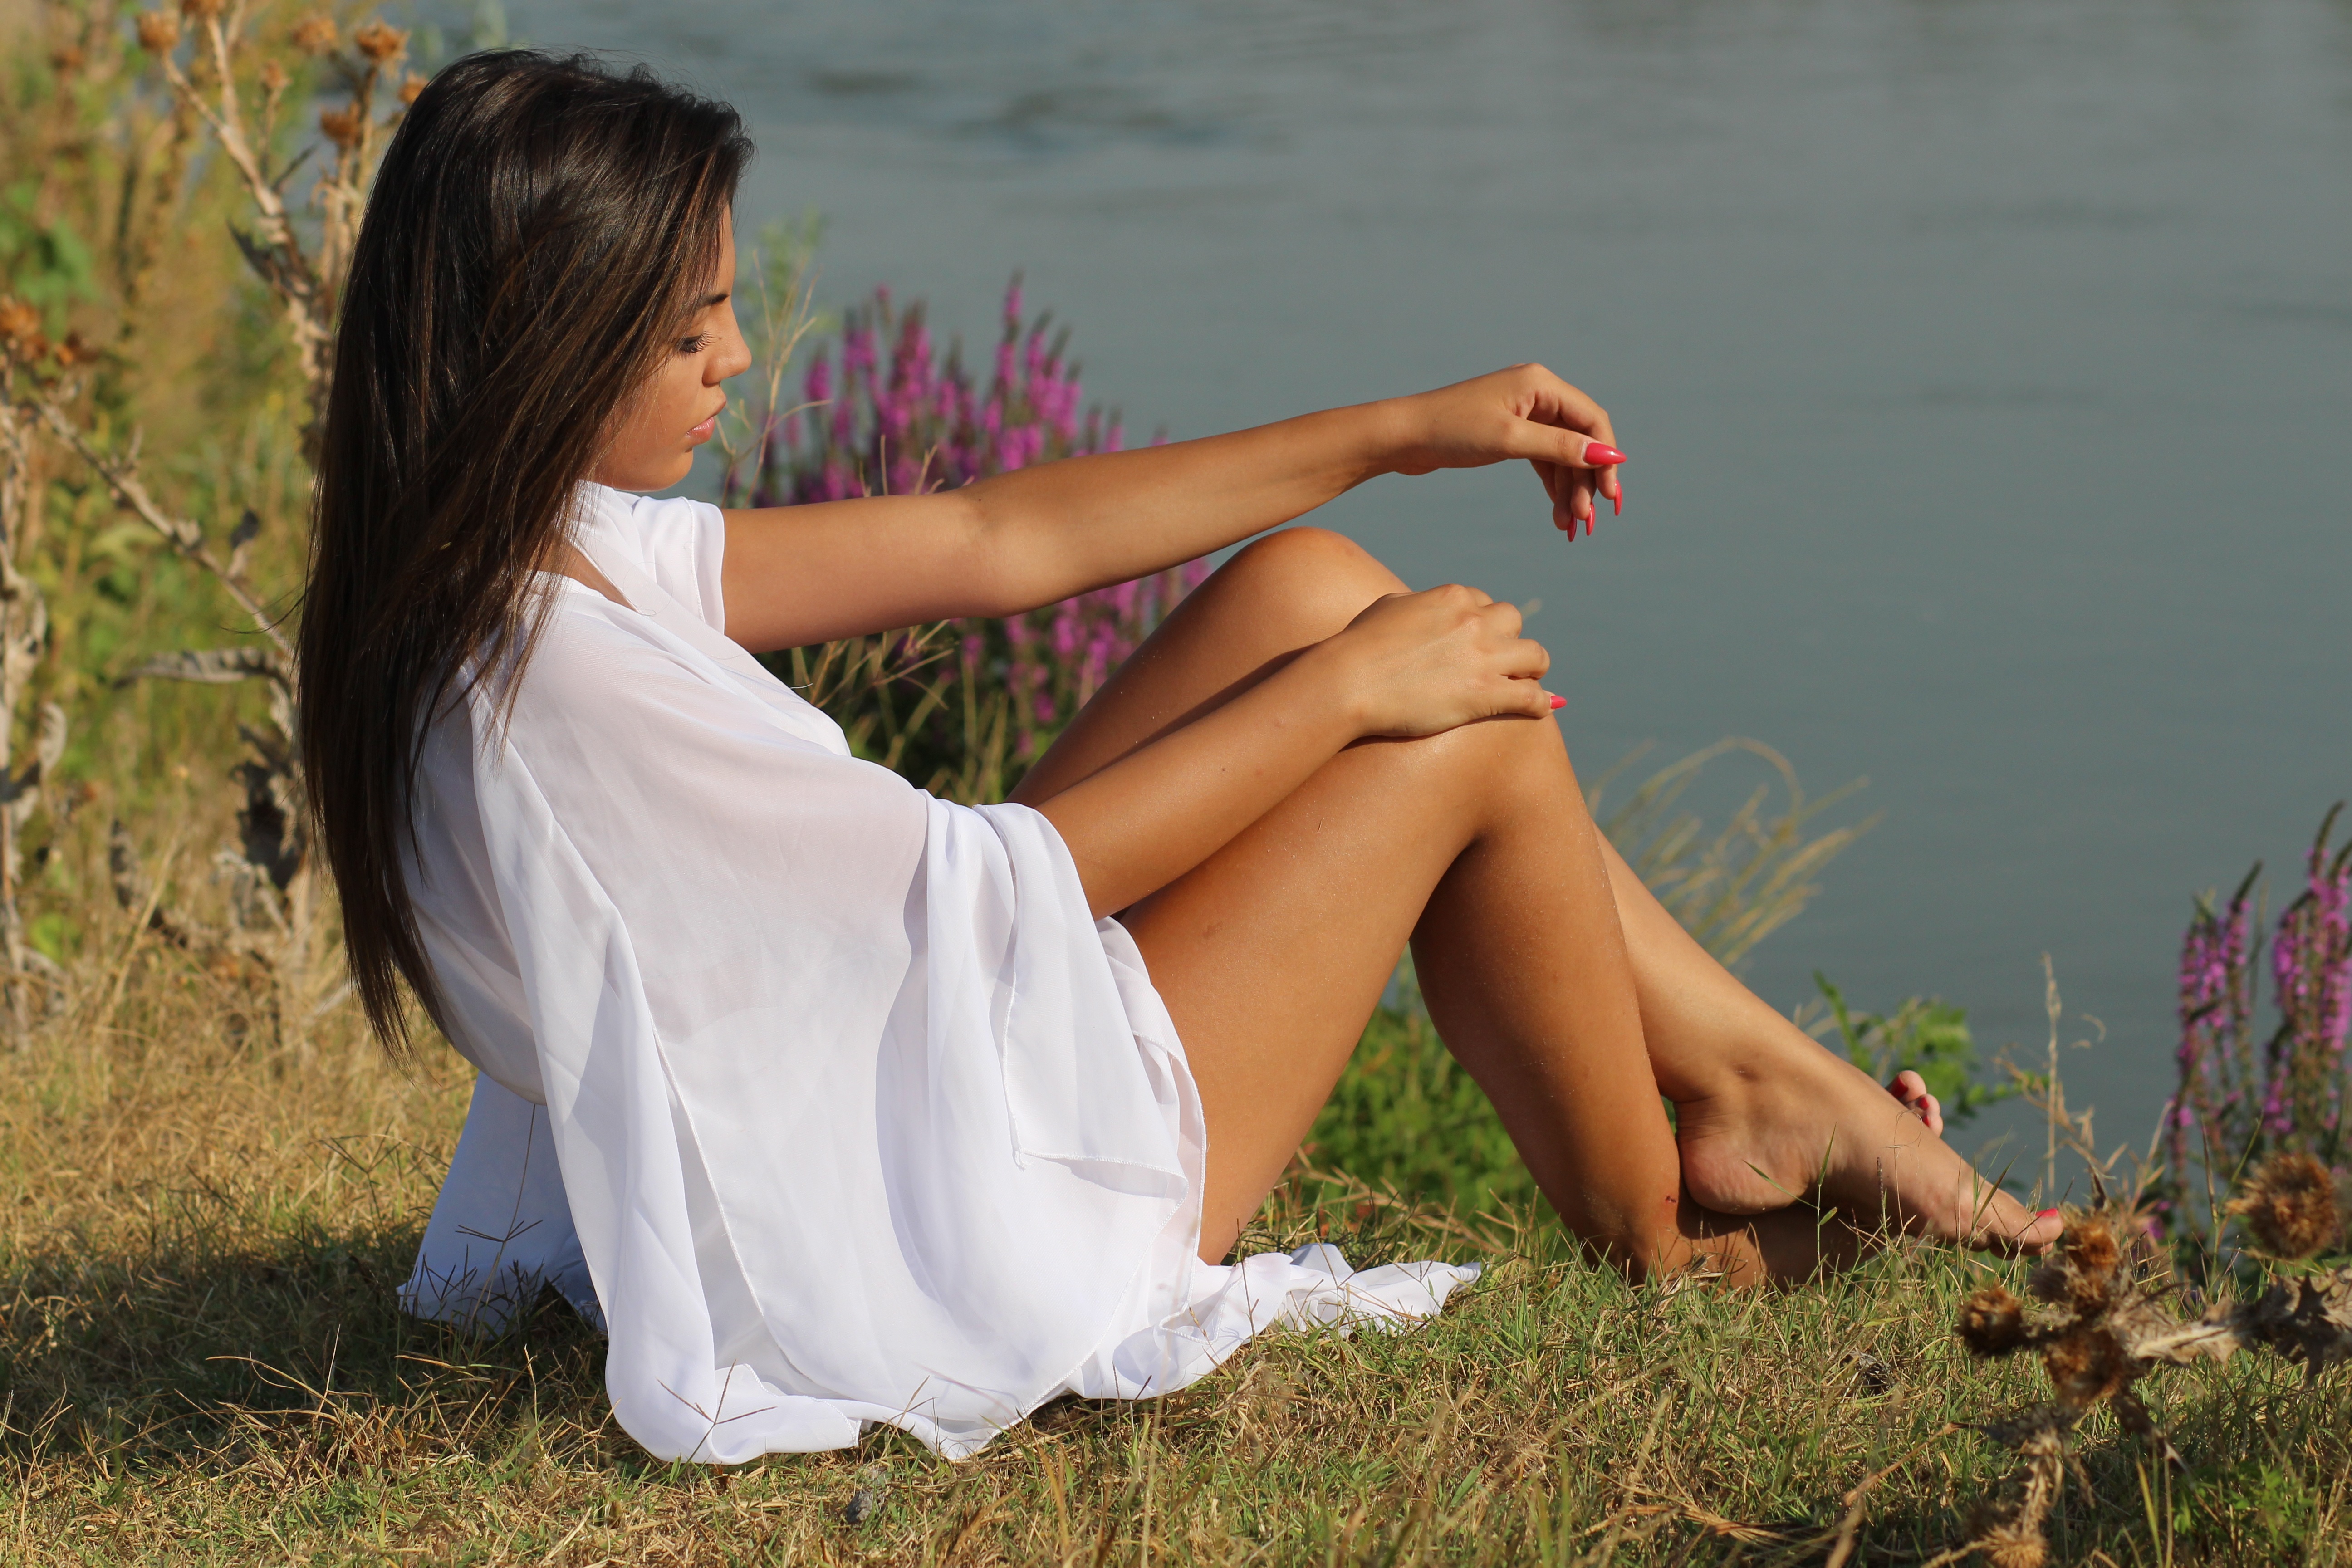
person, girl, woman, hair, white, photography, sunlight, lake, leg, model, spring, sitting, brown, romance, fashion, clothing, hairstyle, long hair, human body, dress, photograph, skin, beauty, sensual, abdomen, photo shoot, human positions, sun tanning, art model